Efferenn's Trust

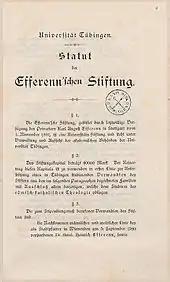
Statut der Efferenn'schen Stiftung

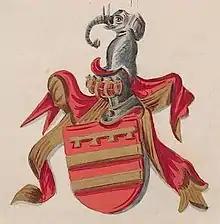
Wappen der Familie Efferenn

The Efferenn's Trust was founded in 1881 by the last will of the independent gentleman Carl August Efferenn. The starting capital was 40,000 Marks, i.e. today approximately €250,000. The trust was managed by the academic officers of University of Tübingen. It was primarily set up for supporting a relative of the donor, who studied in Tübingen. If no candidate of the family applied, the scholarship could be given to a poor but intelligent student of the university, if he was a protestant and from Württemberg.